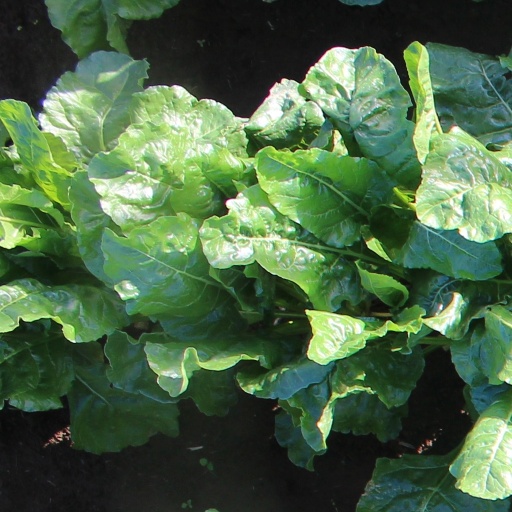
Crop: sugar beet